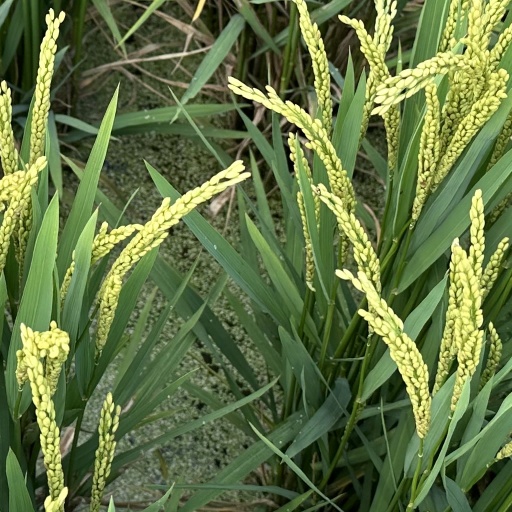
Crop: rice